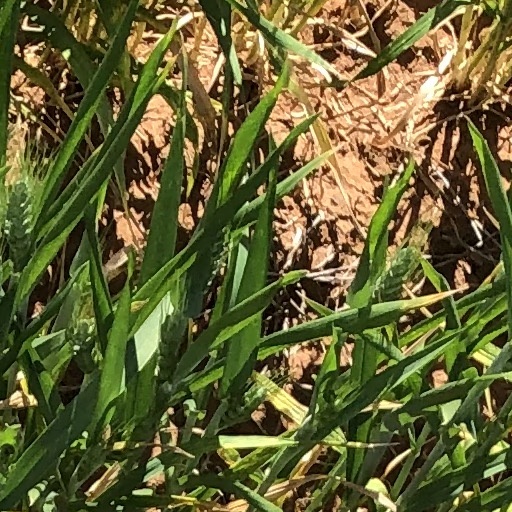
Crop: wheat